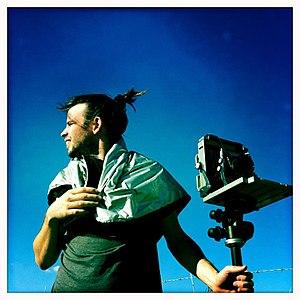
Mathieu Asselin, né le 25 juin 1973 à Aix-en-Provence, est un artiste photographe franco-vénézuélien spécialisé dans la photographie documentaire.